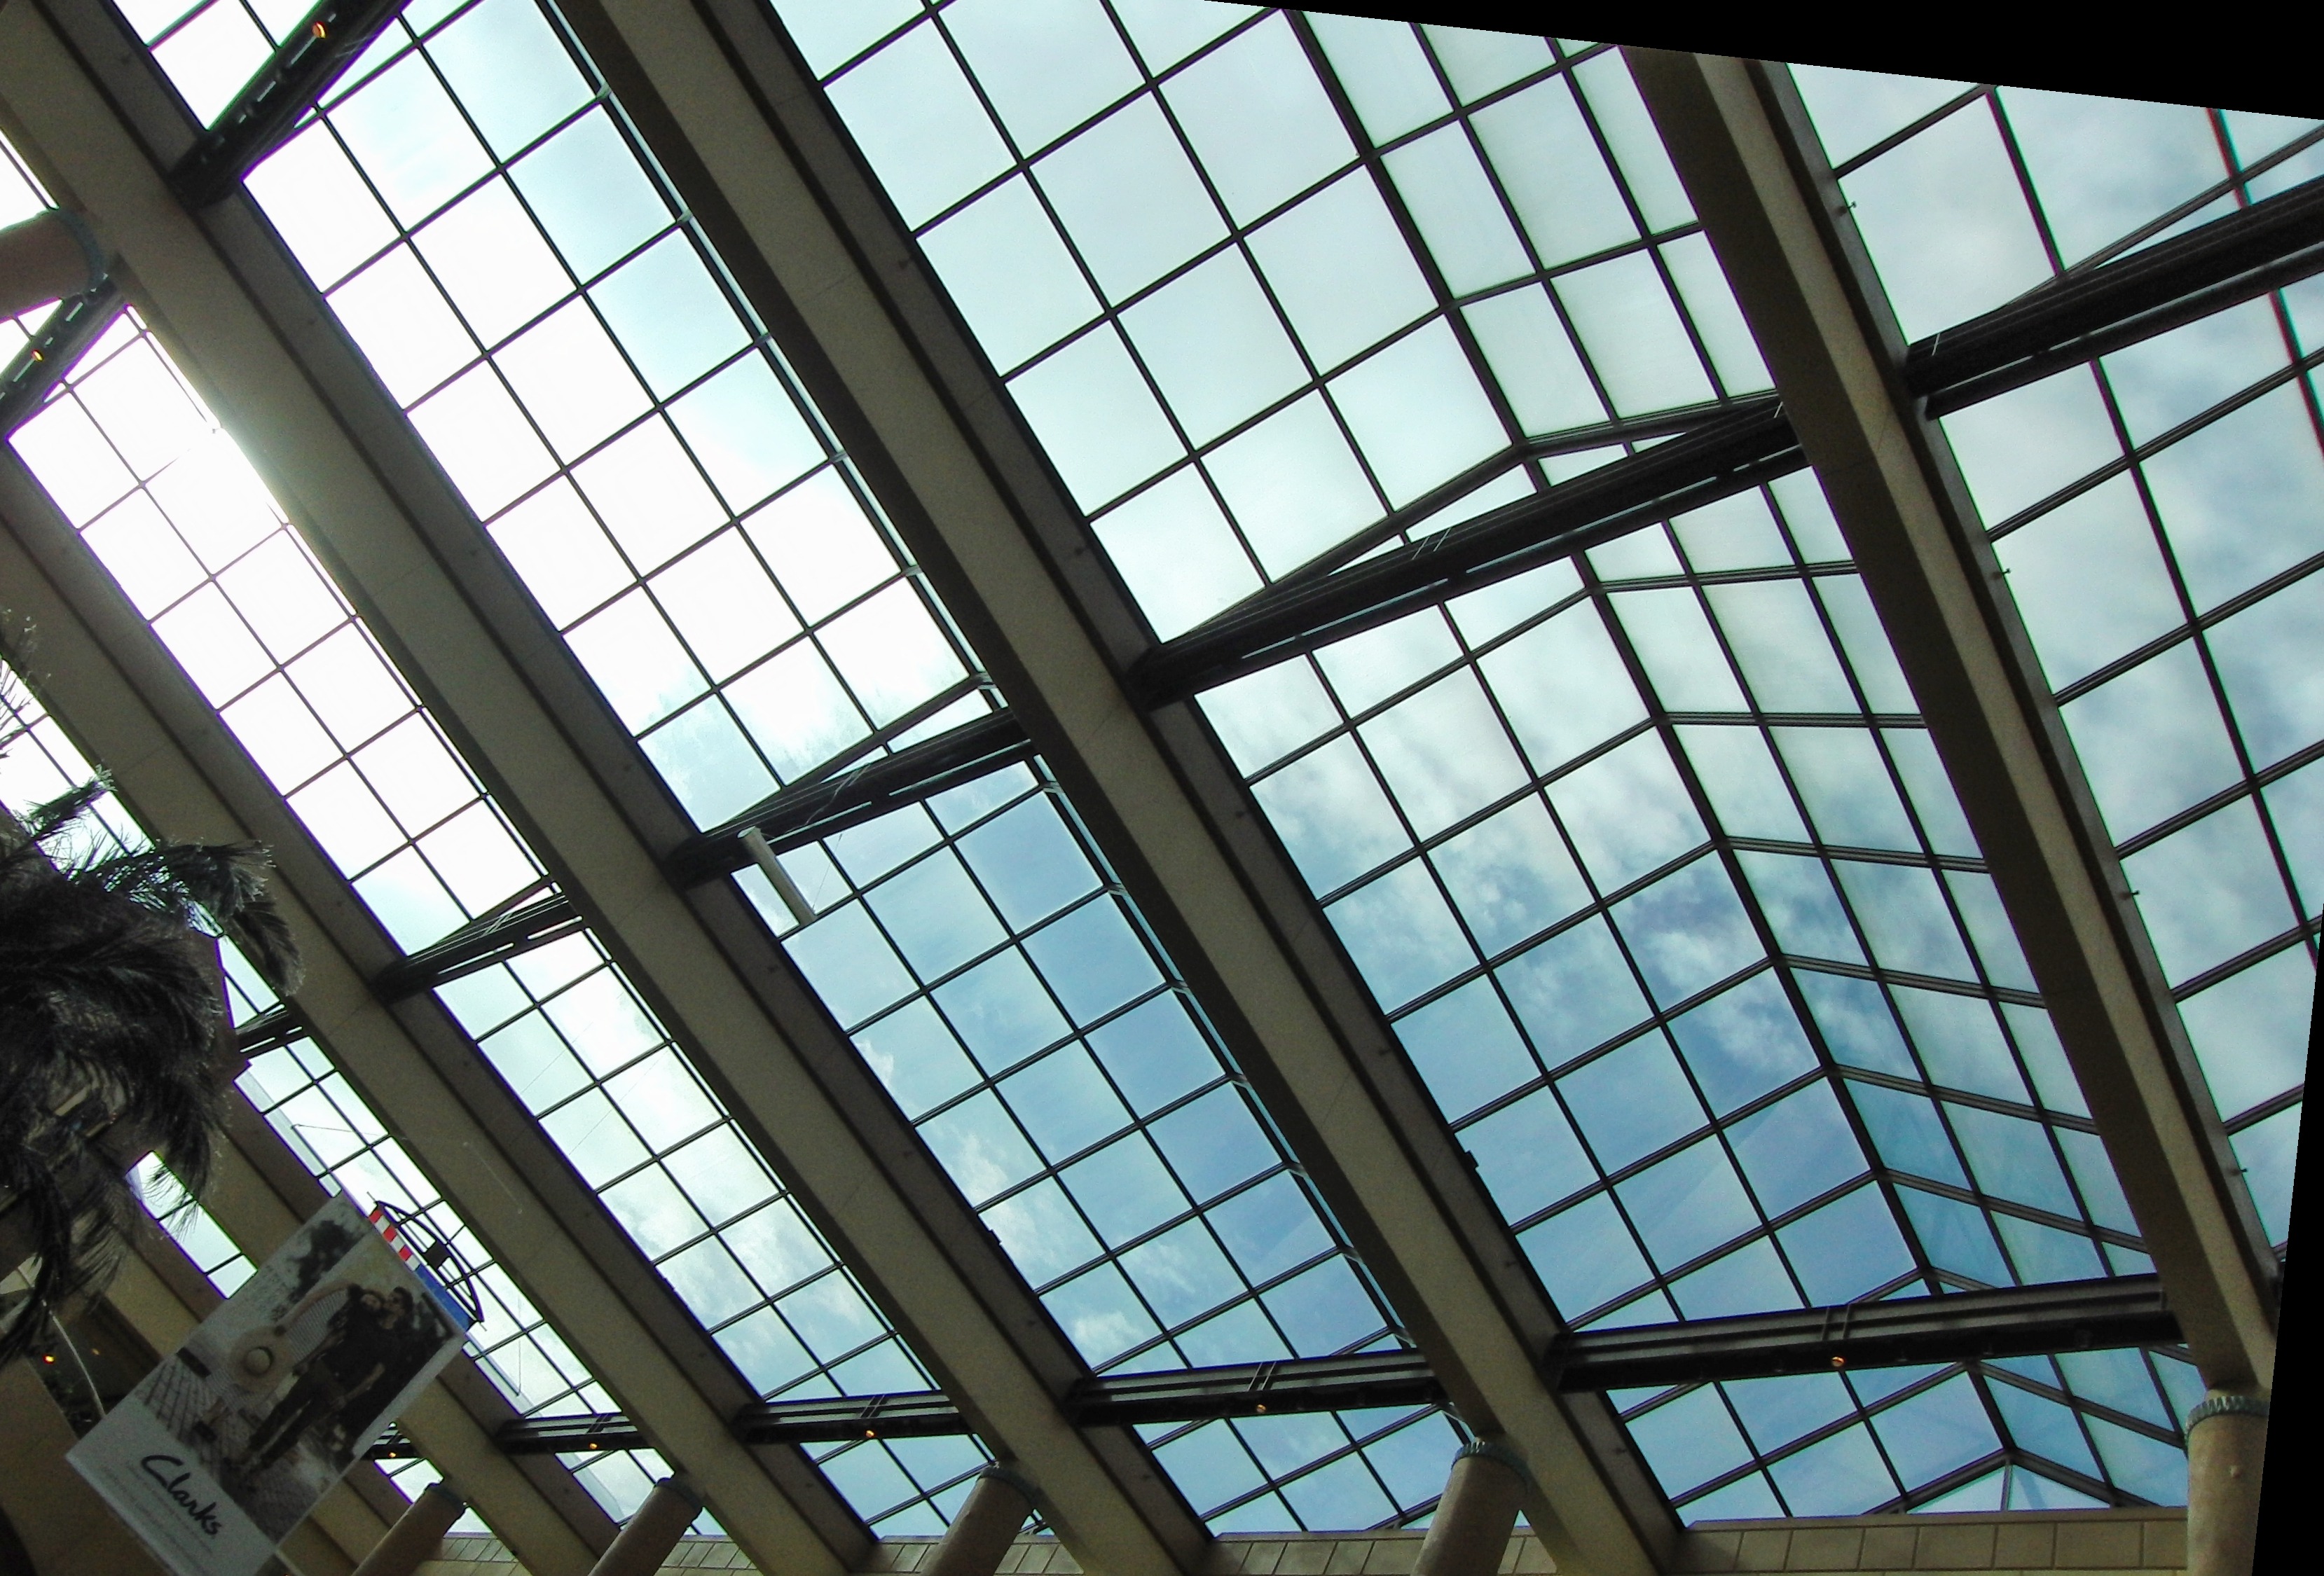
architecture, structure, sky, sun, house, interior, window, glass, view, roof, building, home, skyscraper, ceiling, construction, geometric, skylight, facade, decor, modern, interior design, luxury, design, daylight, symmetry, contemporary, headquarters, daylighting, urban area, window covering